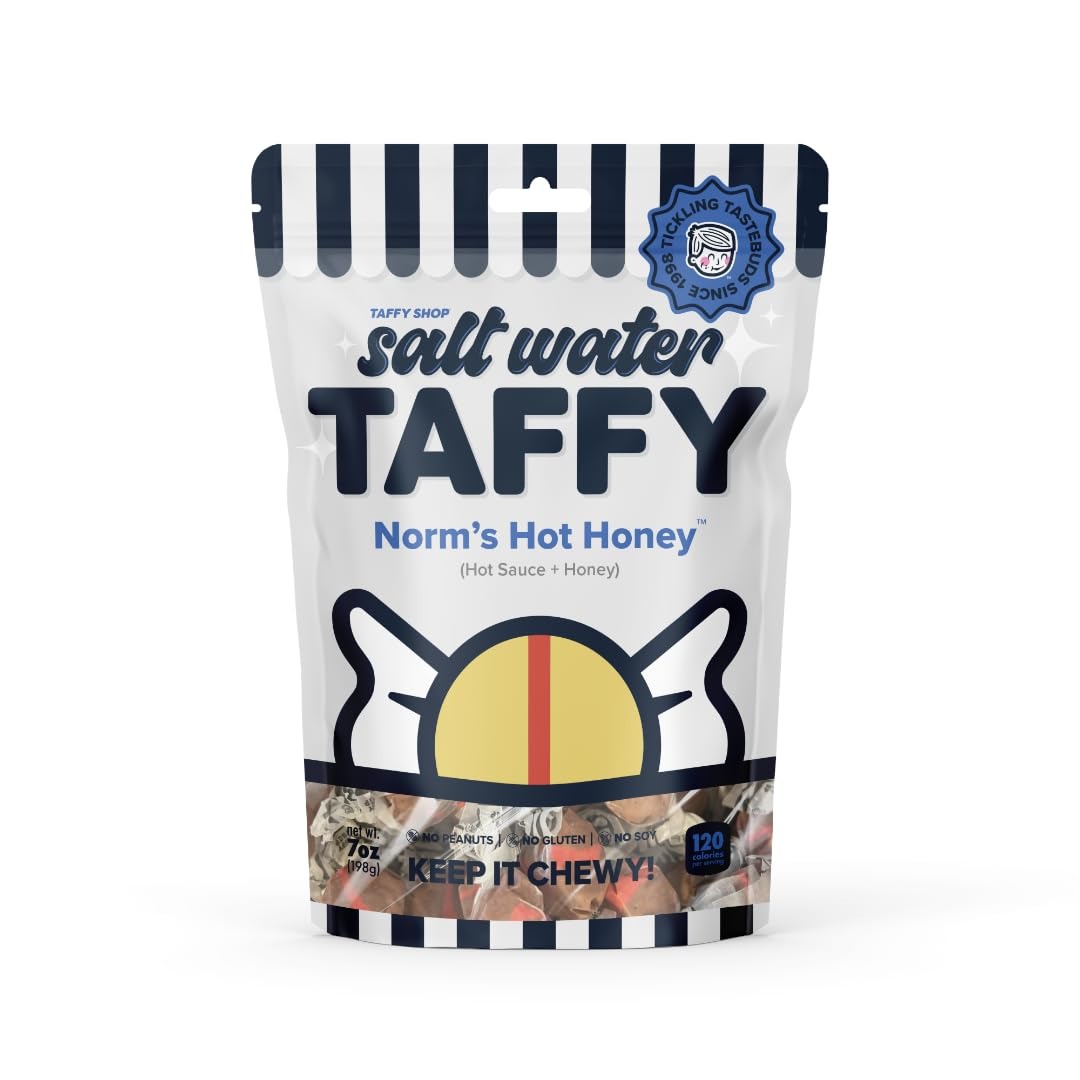
Item Name: Taffy Shop Norm's Hot Honey, Hot Sauce Honey Salt Water Taffy – Gourmet Soft Chewy Candy, Bulk Sweet Snack, Fresh Gift & Gluten-Free, 35 Individually Wrapped Pieces (7oz)
Bullet Point 1: Norm's Hot Honey taffy brings the perfect clash of spicy heat from hot sauce and smooth honey sweetness. Every chewy bite delivers a bold, fiery flavor that’ll light up your taste buds and keep you coming back for more!
Bullet Point 2: Celebrate Every Holiday! From Halloween thrills to Thanksgiving feasts, Christmas cheer, and Easter treats. Sweeten Valentine’s Day, honor Mother’s & Father’s Day, and don’t forget Labor Day, Memorial Day, Hanukkah, and Fourth of July fun!
Bullet Point 3: Gourmet & Shameless: Our premium saltwater taffy is crafted from fresh protein rich egg whites, real sea salt, and coconut oil. A healthy snack made peanut free, soy free, and even sugar-free options for all to enjoy!
Bullet Point 4: Bulk Candy for all Events: Our individually wrapped treats are perfect for trick-or-treaters.. Ideal for large gatherings, corporate events, school functions, church events, fundraisers, and birthday celebrations—Best treat to fill your candy jar!
Bullet Point 5: Perfect treat for any Adventure: hiking, hunting, camping, road trips, Poolside, movie night or to toss it in your backpack or travel bag set. Or great for a night in, whether it's a movie night supplies, late night snack, or board game treat.
Product Description: Gourmet Salt Water Taffy! Whether you're searching for Halloween candy, taffy like coffee, bananas, or strawberries, we’ve got it all. Enjoy fruity flavors like apples, watermelon, and tropical coconut cult. Try fruit snacks, tangy ginger chews, or indulgent chocolate. Our healthy snacks, protein snacks, and sugar-free candy offer guilt-free. These individually wrapped treats are ideal for Halloween party favors, bulk candy, or a snacks variety pack for adults. Our variety pack is perfect for trunk or treat, birthday party favors, and corporate events. Savor unique flavors like pistachio or fun keto-friendly snacks. Whether you're craving gummy bears, a chips variety pack, or classic party favors, we’ve got you covered. Planning for Halloween gifts or stocking up on swedish candy and freeze-dried candy? Enjoy fun treats like gum, caramel apple lollipops, and chewing gum, or stock your pantry with bulk candy individually wrapped. We offer gluten-free and kosher options for everyone. Whether it’s going with your granola bars bulk, fiber gummies in a snack box. Indulge in fruity flavors like mango and peaches, or grab sour candy, caramel popcorn, and white chocolate taffy for a movie night. Grab snack packs, a perfect bar, or individual packs for on the go. We offer healthy snacks for adults, dye-free candy, and gluten-free snacks. Try nostalgic cotton candy, and classic candy corn salt water taffy. Better than lollipops individually wrapped, assorted candy variety packs,and caramel candy!
Value: 7.0
Unit: Ounce

Price: 12.48